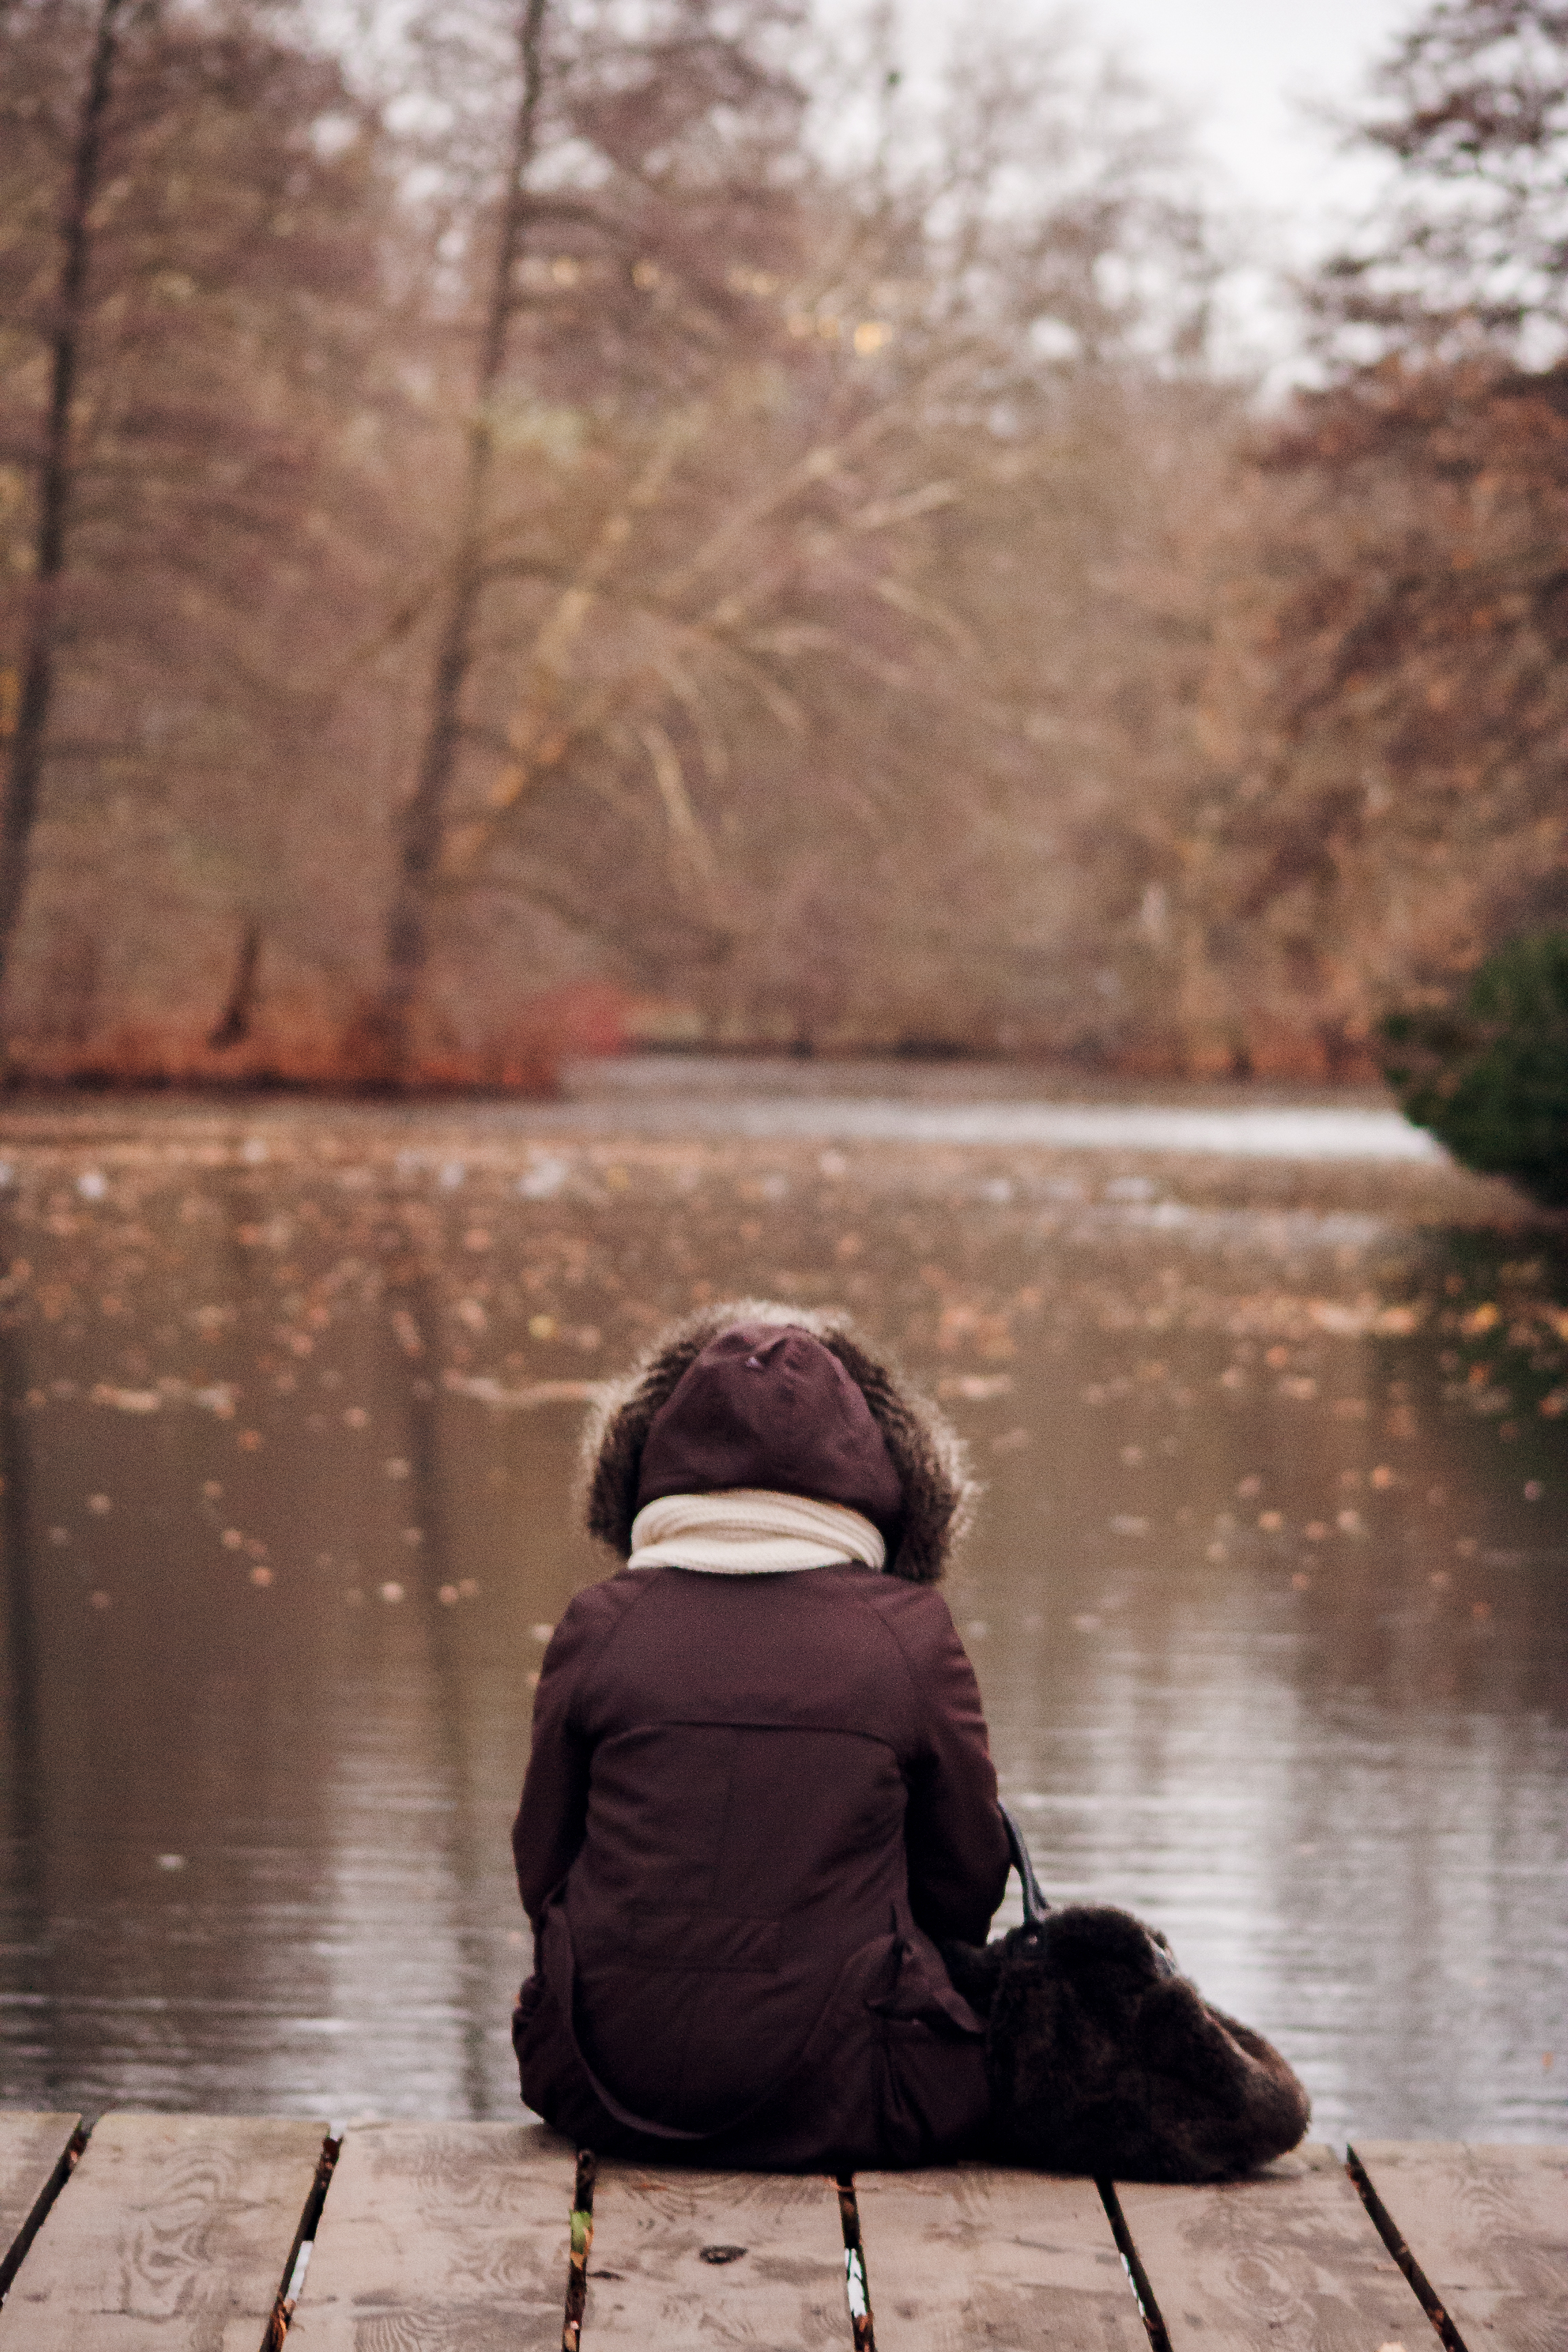
water, outdoor, person, winter, deck, sunlight, morning, lake, alone, solitude, pond, coat, spring, reflection, sitting, autumn, park, weather, brown, human, season, hood, publicdomain, solitary, photograph